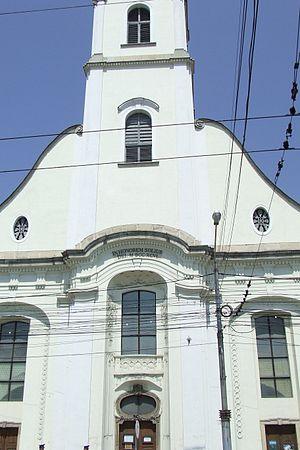
L'Église unitarienne de Cluj/Kolozsvár, située 9, Boulevard 21 Decembrie, est une paroisse de l'Église unitarienne de Transylvanie. Elle a été construite de 1791 à 1796 en style baroque, avec des éléments rococo et neoclassiques. Les plans de l'église ont été faits par l'architecte viennois Anton Türk. L'inscription du portail est en latin: IN HONOREM SOLIUS DEI - MDCCXCVI.
Ferenc Dávid, né vers 1520 à Kolozsvár, en Transylvanie - décédé le 15 novembre 1579 à Déva est un réformateur protestant, fondateur et le premier évêque de l'Église unitarienne de Transylvanie.
L'Église unitarienne hongroise est une Église protestante de langue hongroise d'origine transylvaine, de théologie unitarienne. Fondée en 1568, elle est divisée en 1948 entre l'Église unitarienne de Transylvanie et l'Église unitarienne de Hongrie et réunifiée en 2010 sous le dénominatif actuel.